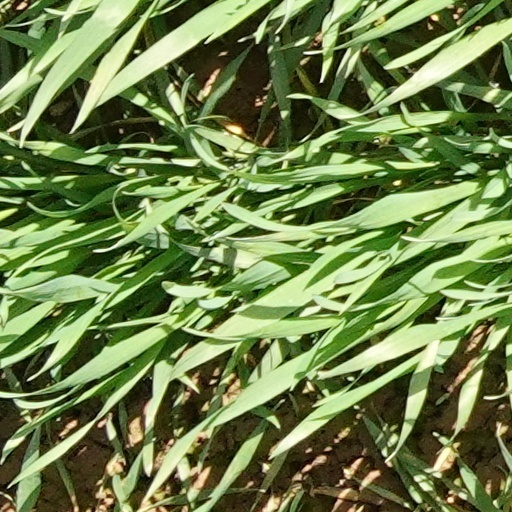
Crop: wheat